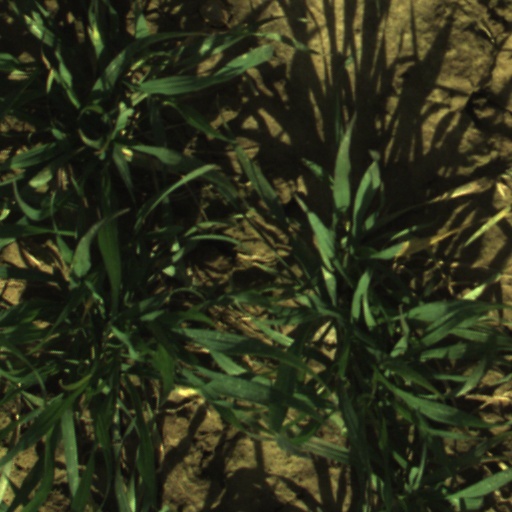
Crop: wheat